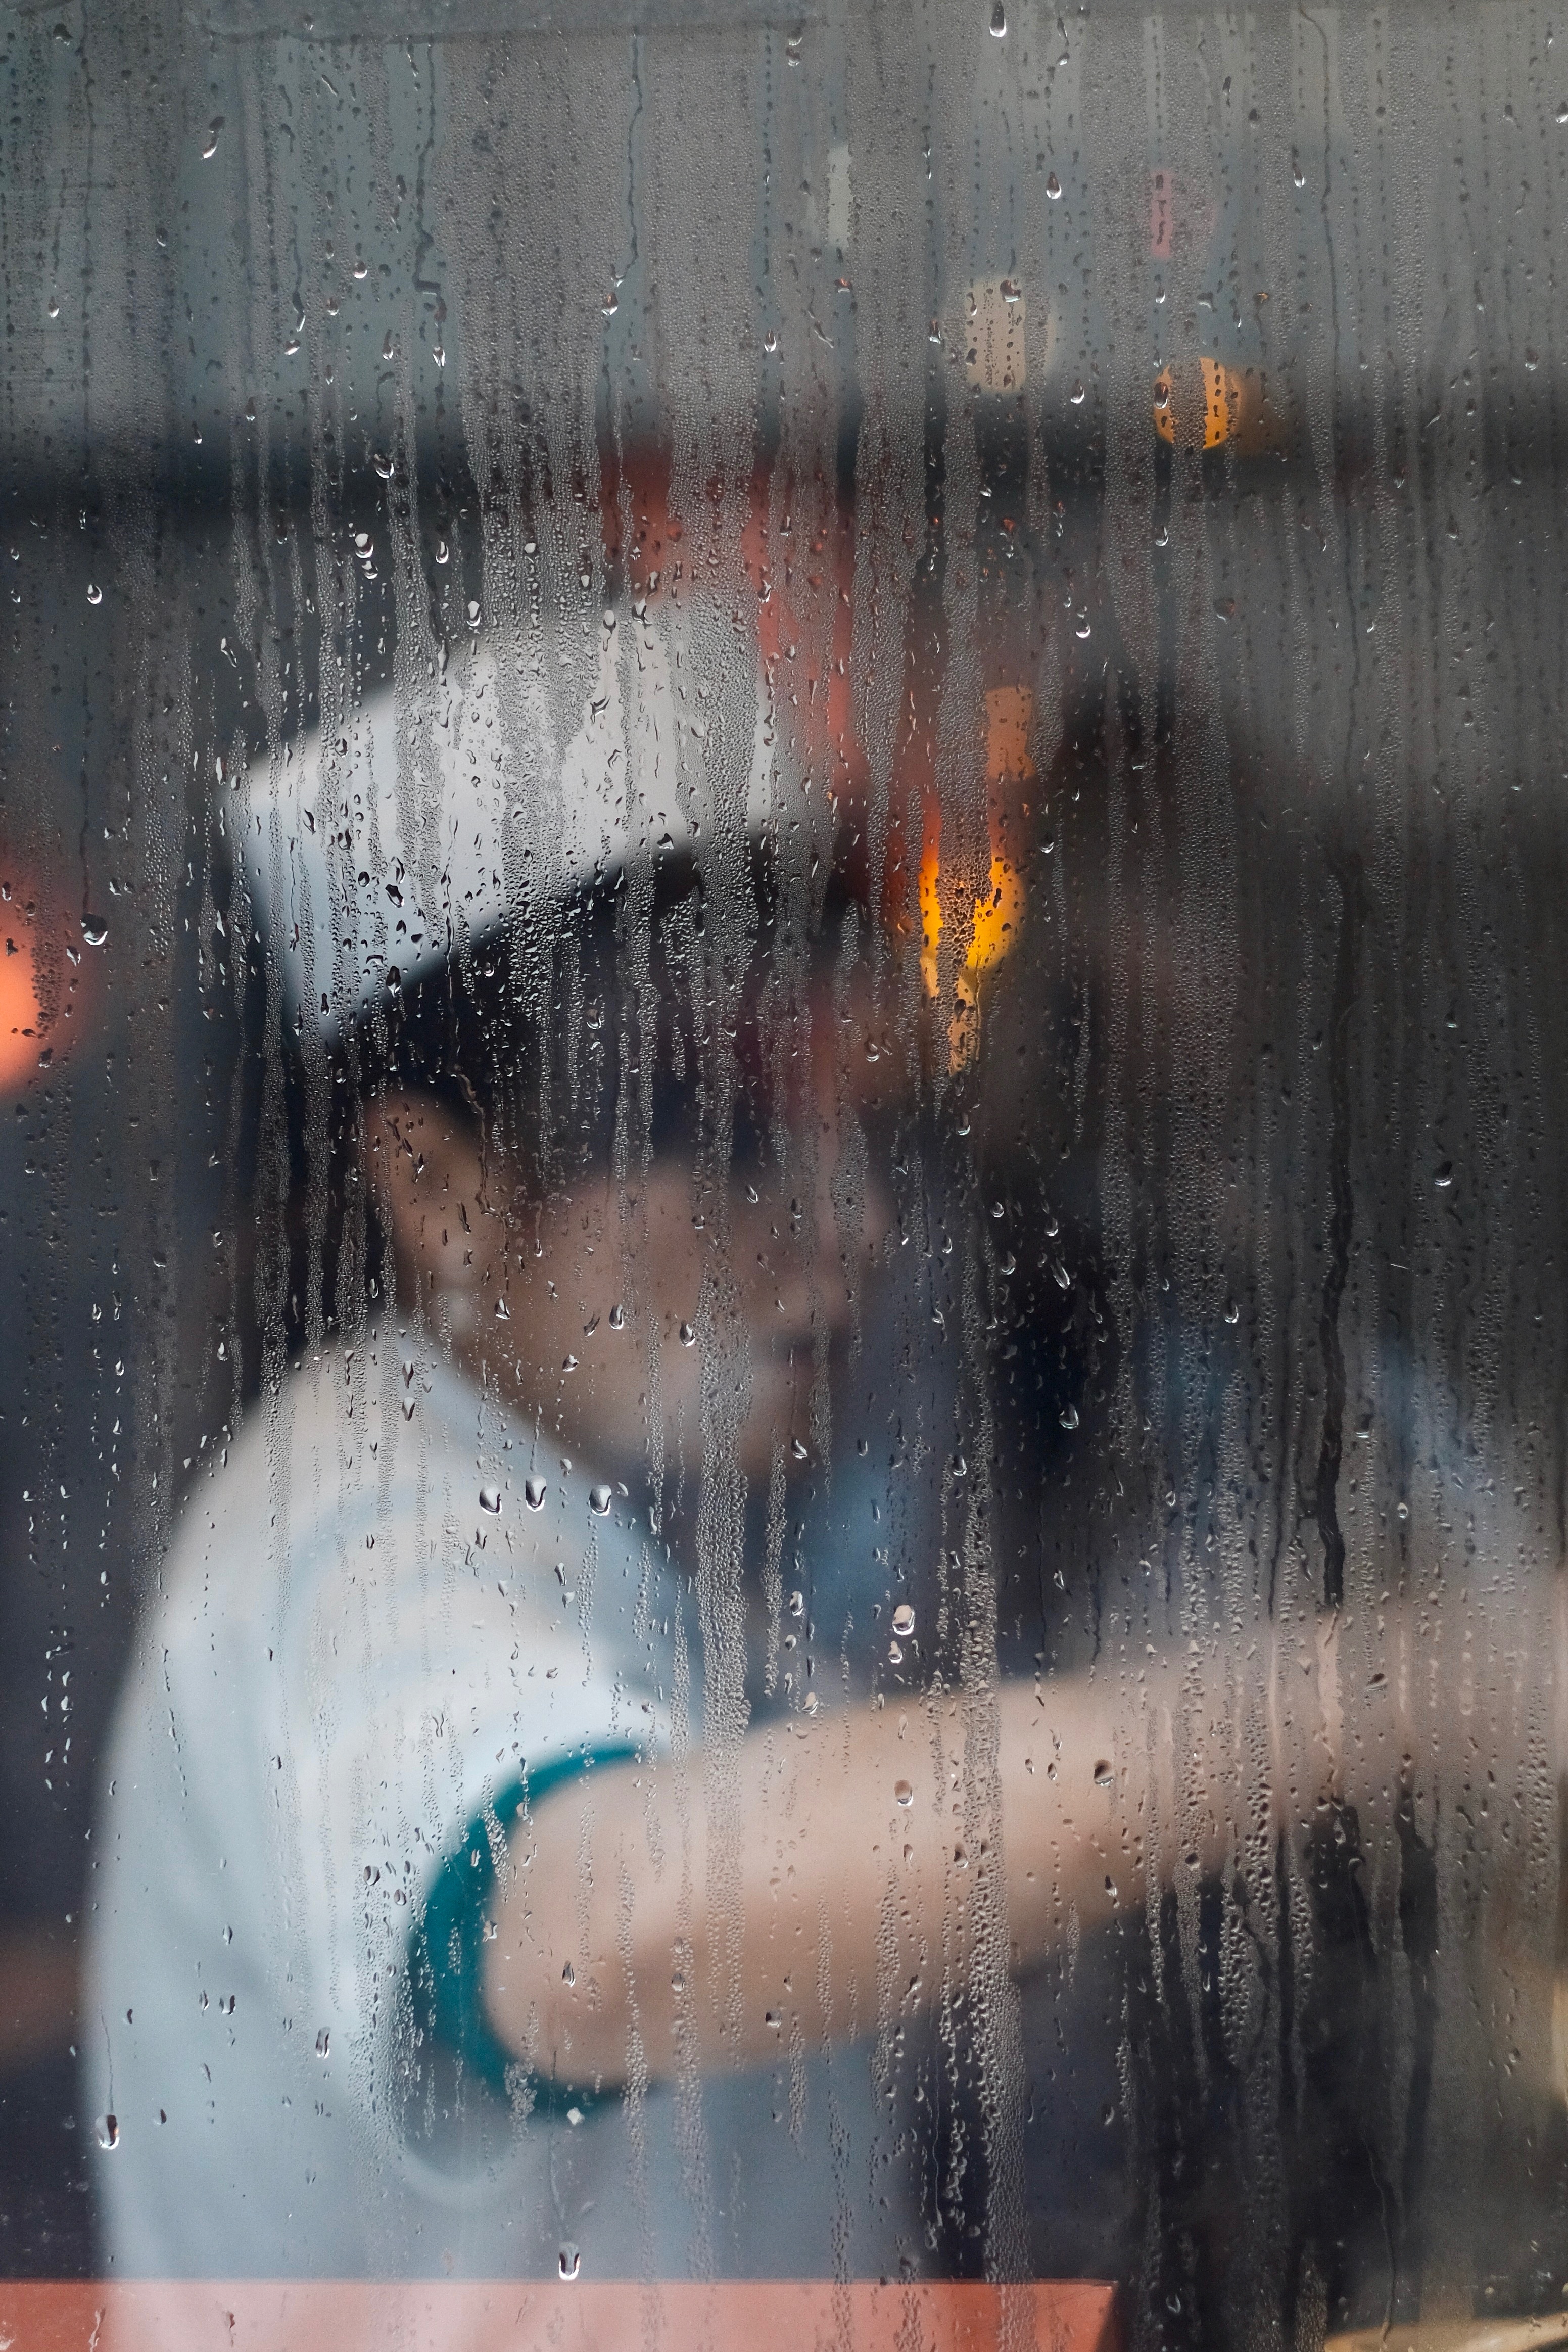
water, snow, rain, glass, ice, reflection, color, weather, blue, painting, art, temple, photograph, freezing